Nord's 8th constituency

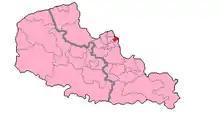
Nord's 8th Constituency shown within Nord-Pas-de-Calais

The 8th constituency of the Nord is a French legislative constituency in the Nord "département".